Planica Nordic Centre

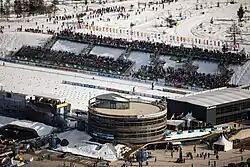
Cross-country skiing stadium

Red Bull 400 is the world's steepest 400-metre race. Competitors must overcome a distance of 400 metres from the bottom to the top of the inrun of the Letalnica bratov Gorišek. The first two editions at the venue took place in 2012 and 2013. The event was cancelled in 2014 as the hill was under renovation. The competition returned in 2015 on a modernized and even bigger hill with a new concrete inrun.